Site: brandenburg
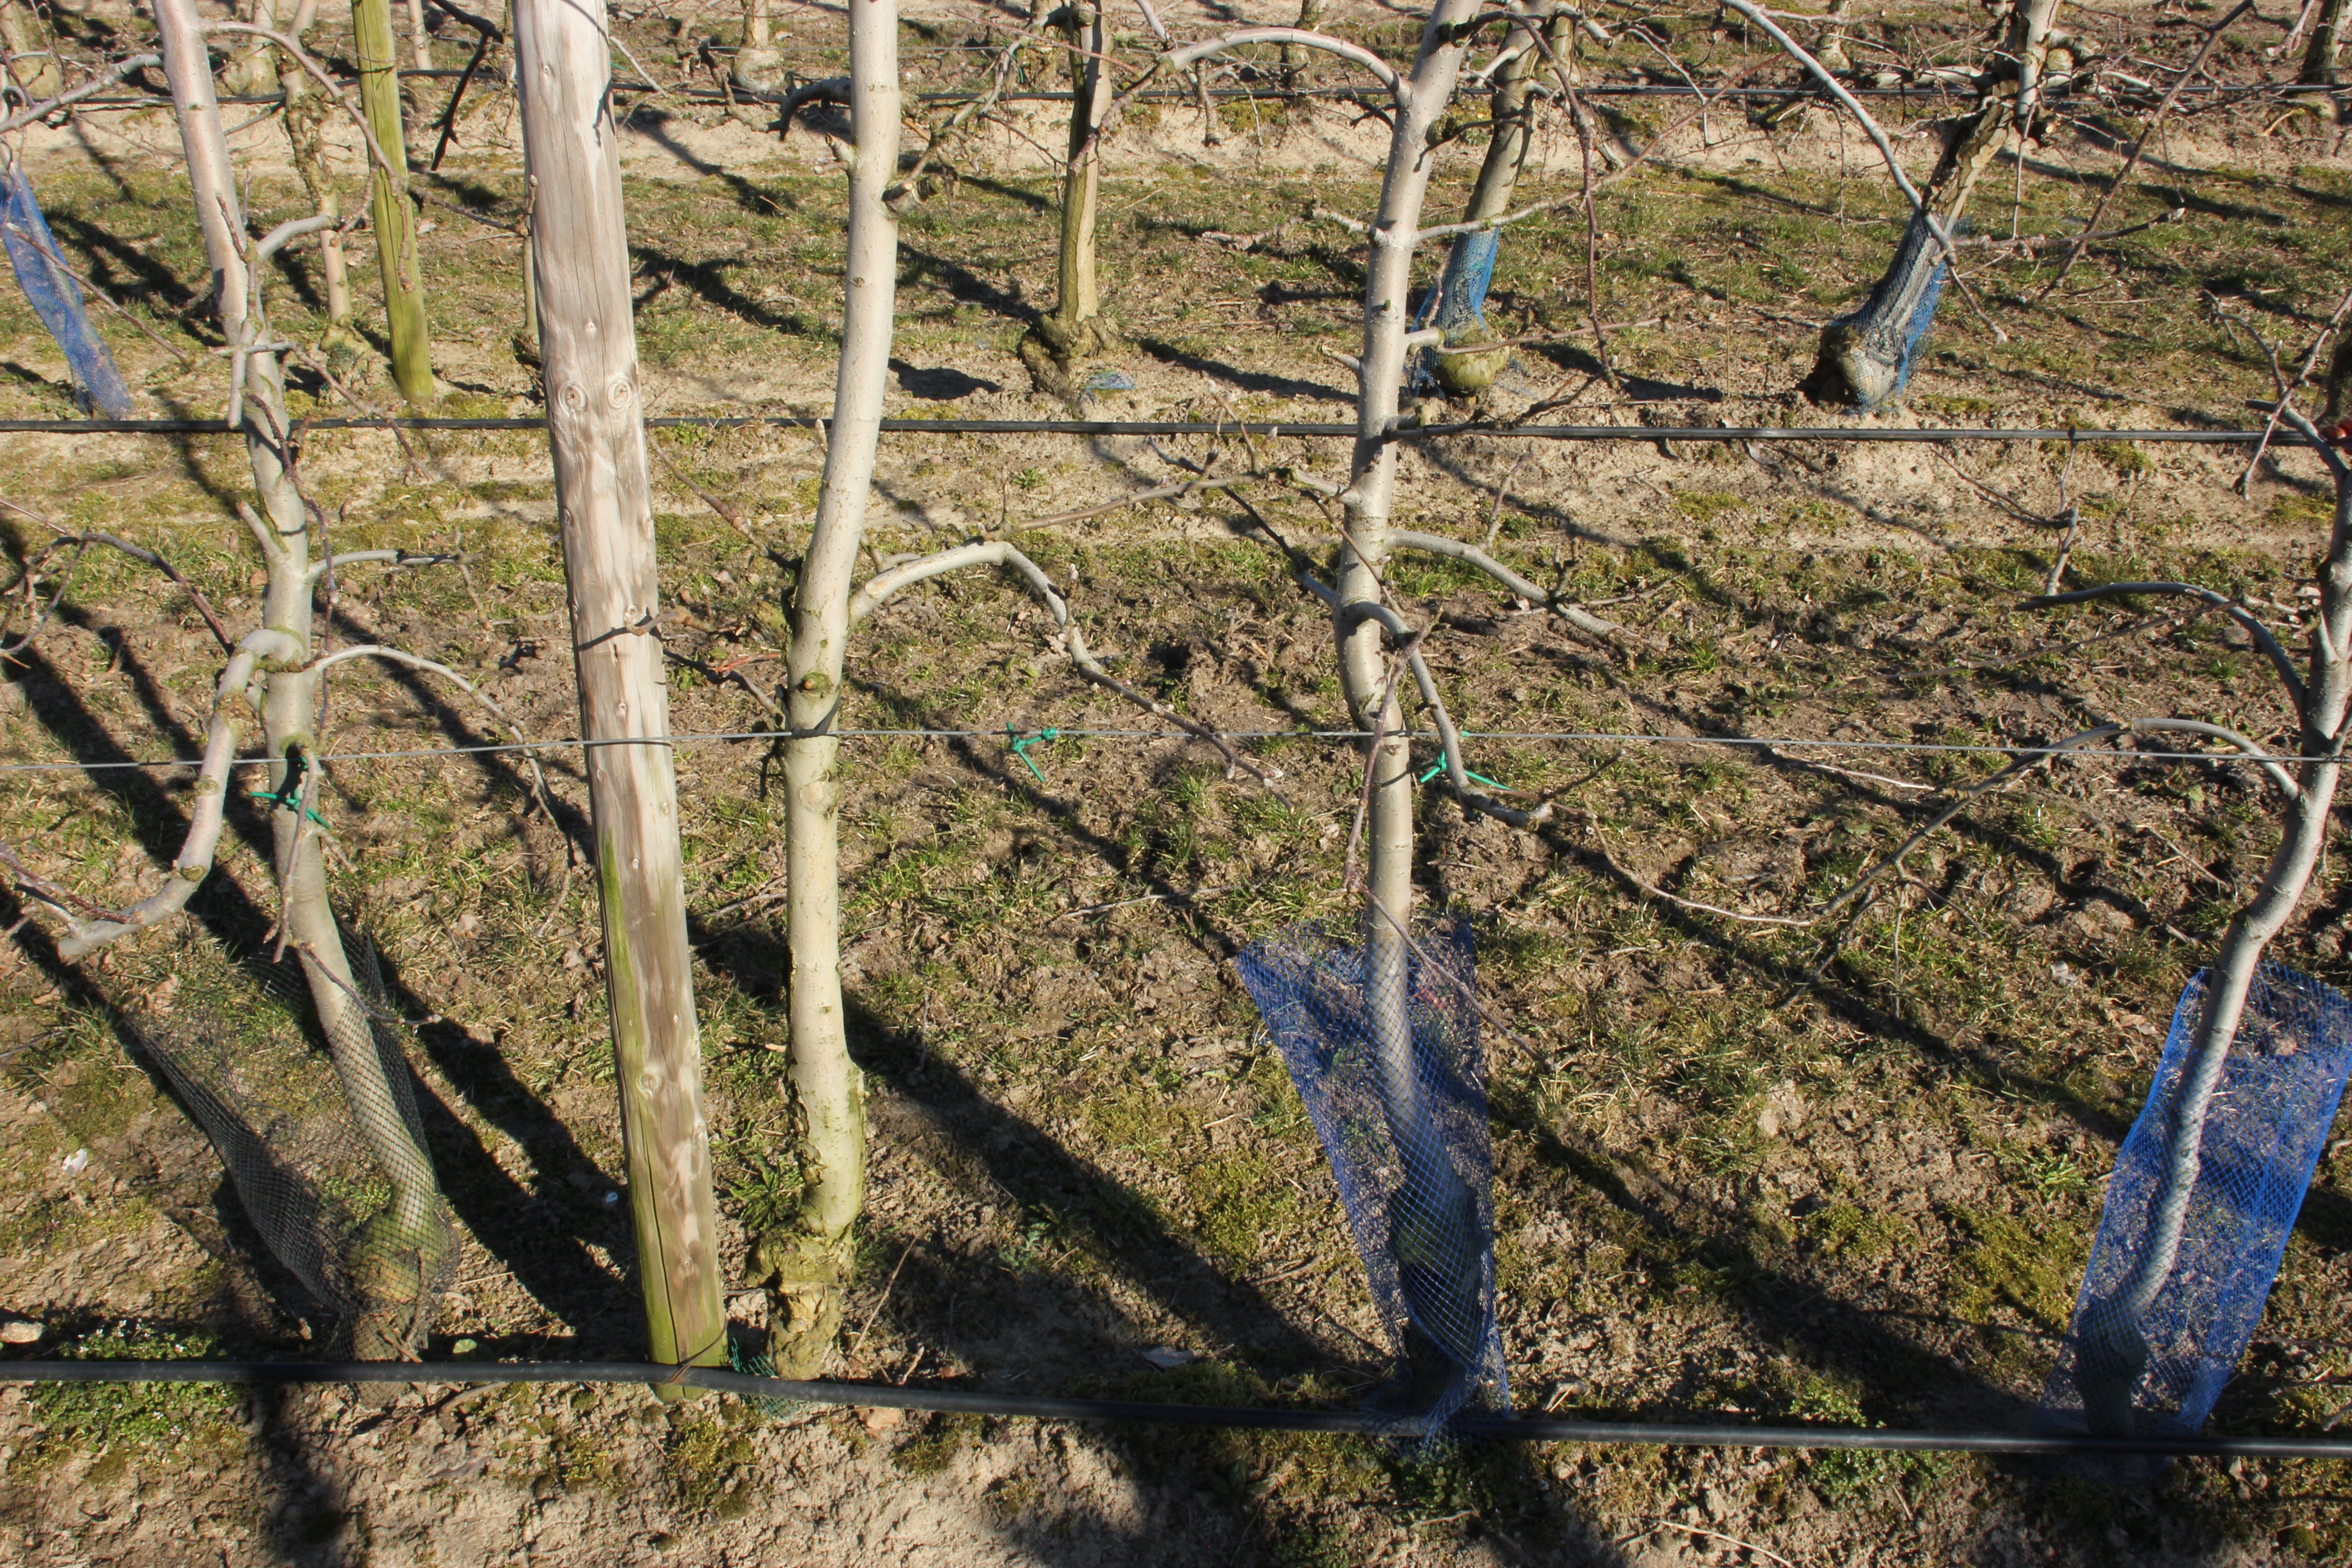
Growth stage (BBCH 03): Bud development